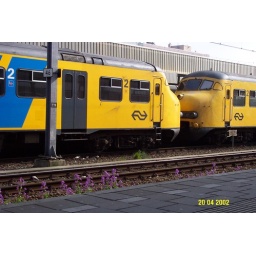
Yes, we love flowers so much in Holland that we plant hyacinths between the train tracks.